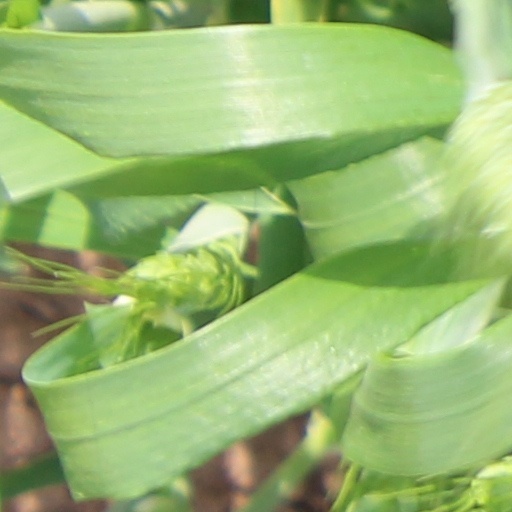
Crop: wheat